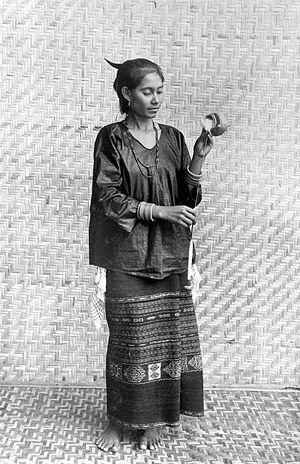
Kisar est une île frontalière d'Indonésie située dans la province des Moluques, près de l'extrémité occidentale de l'île de Timor. Elle fait partie de l'archipel des îles Barat Daya.